Broadway Scandals

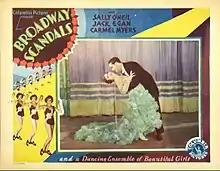
Lobby card

"Photoplay Magazine" was unenthusiastic in its review of "Broadway Scandals": "If this picture appeared six months ago, it would have looked better, for it is a late entrant in the line of love stories back of the theater curtain." Egan and Myers did well in their roles, while "Sally O'Neil tries hard."